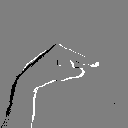
ASL letter: g